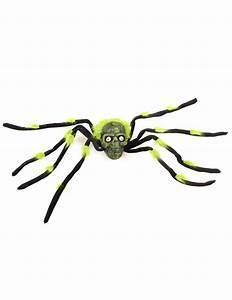
spider